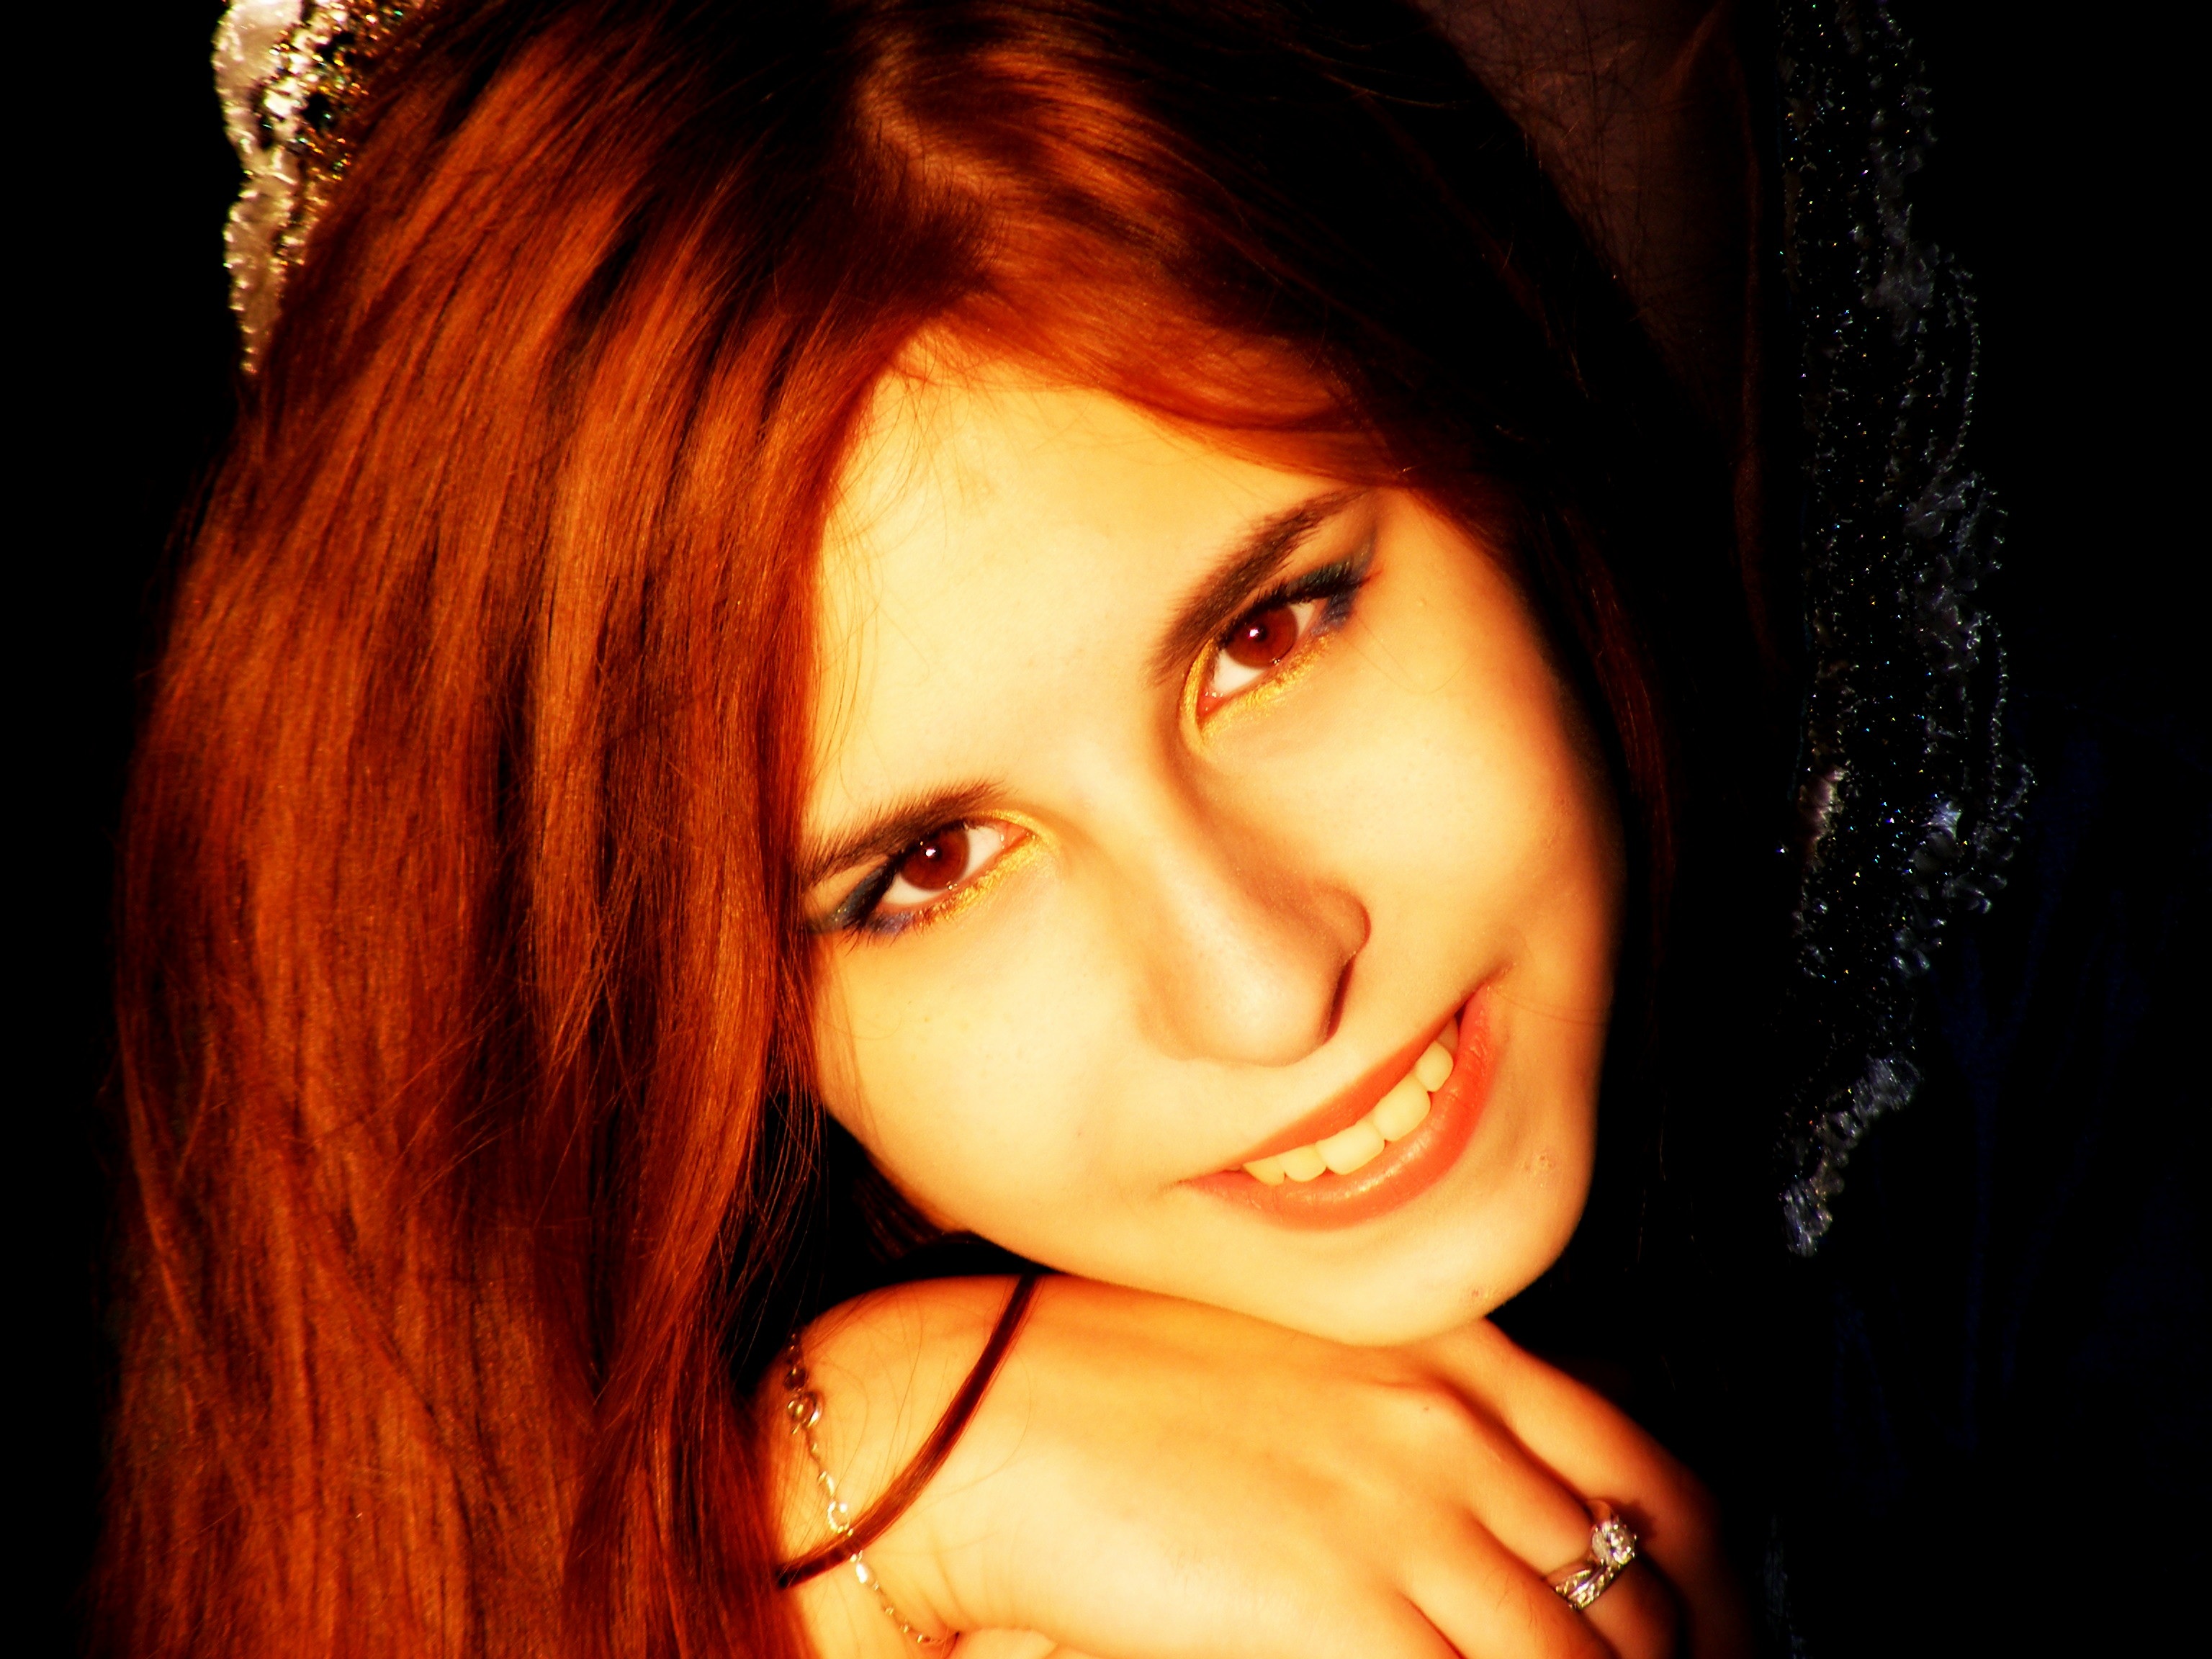
person, light, girl, woman, hair, photography, portrait, model, red, color, brown, lady, facial expression, lip, hairstyle, smile, mouth, long hair, red hair, close up, human body, black hair, face, nose, eye, head, rip, skin, beauty, nice, organ, story, princess, emotion, photo shoot, brown hair, portrait photography, art model, human hair color